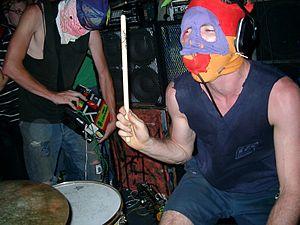
Mindflayer est un groupe de noise rock originaire de Providence et formé de Brian Chippendale et Matt Brinkman. Le groupe est né à Fort Thunder.